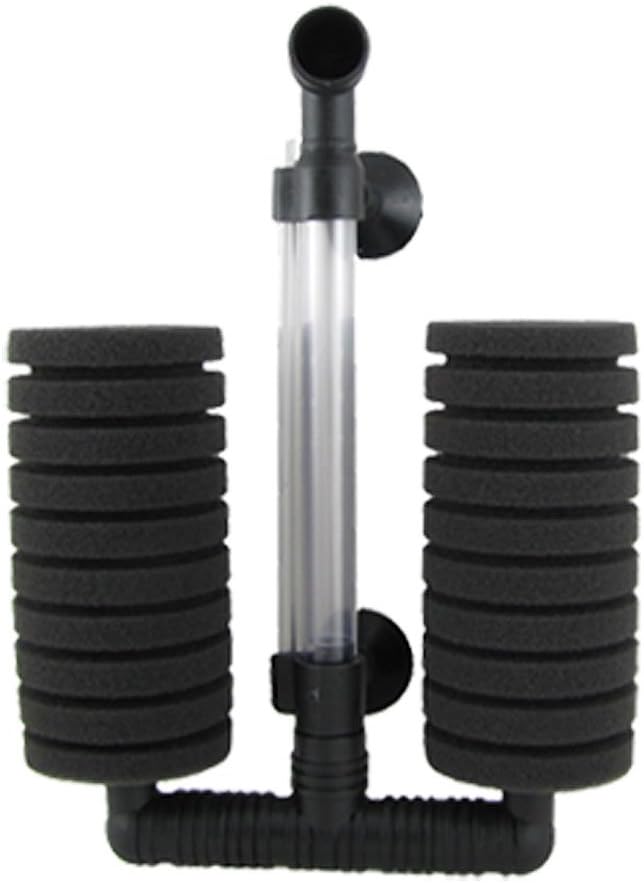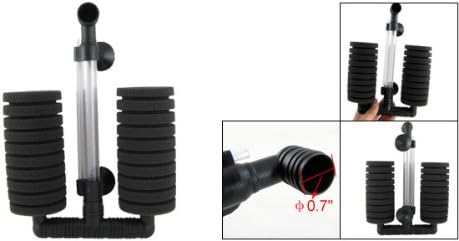
Jardin Double Sponge Fish Tank Biochemical Air Pump Filter
Category: Pet Supplies
Efficient, easy to use biological and mechanical in tank filters. Resulting in a cleaner living environment for your fish, particular as it is useful for as breeding filter.
Features: Product Name : Sponge Filter | Fit for : Aquarium, Fish Tank; Material : Plastic, Sponge | Size : 16 x 23 x 5.7cm/6.3" x 9" x 2.2"(W x H x D) | Tube Diameter : 1.76cm/0.7"; Color : Black; Net Weight : 67g | Package Content : 1 x Sponge Filter 2 x Suction Cup